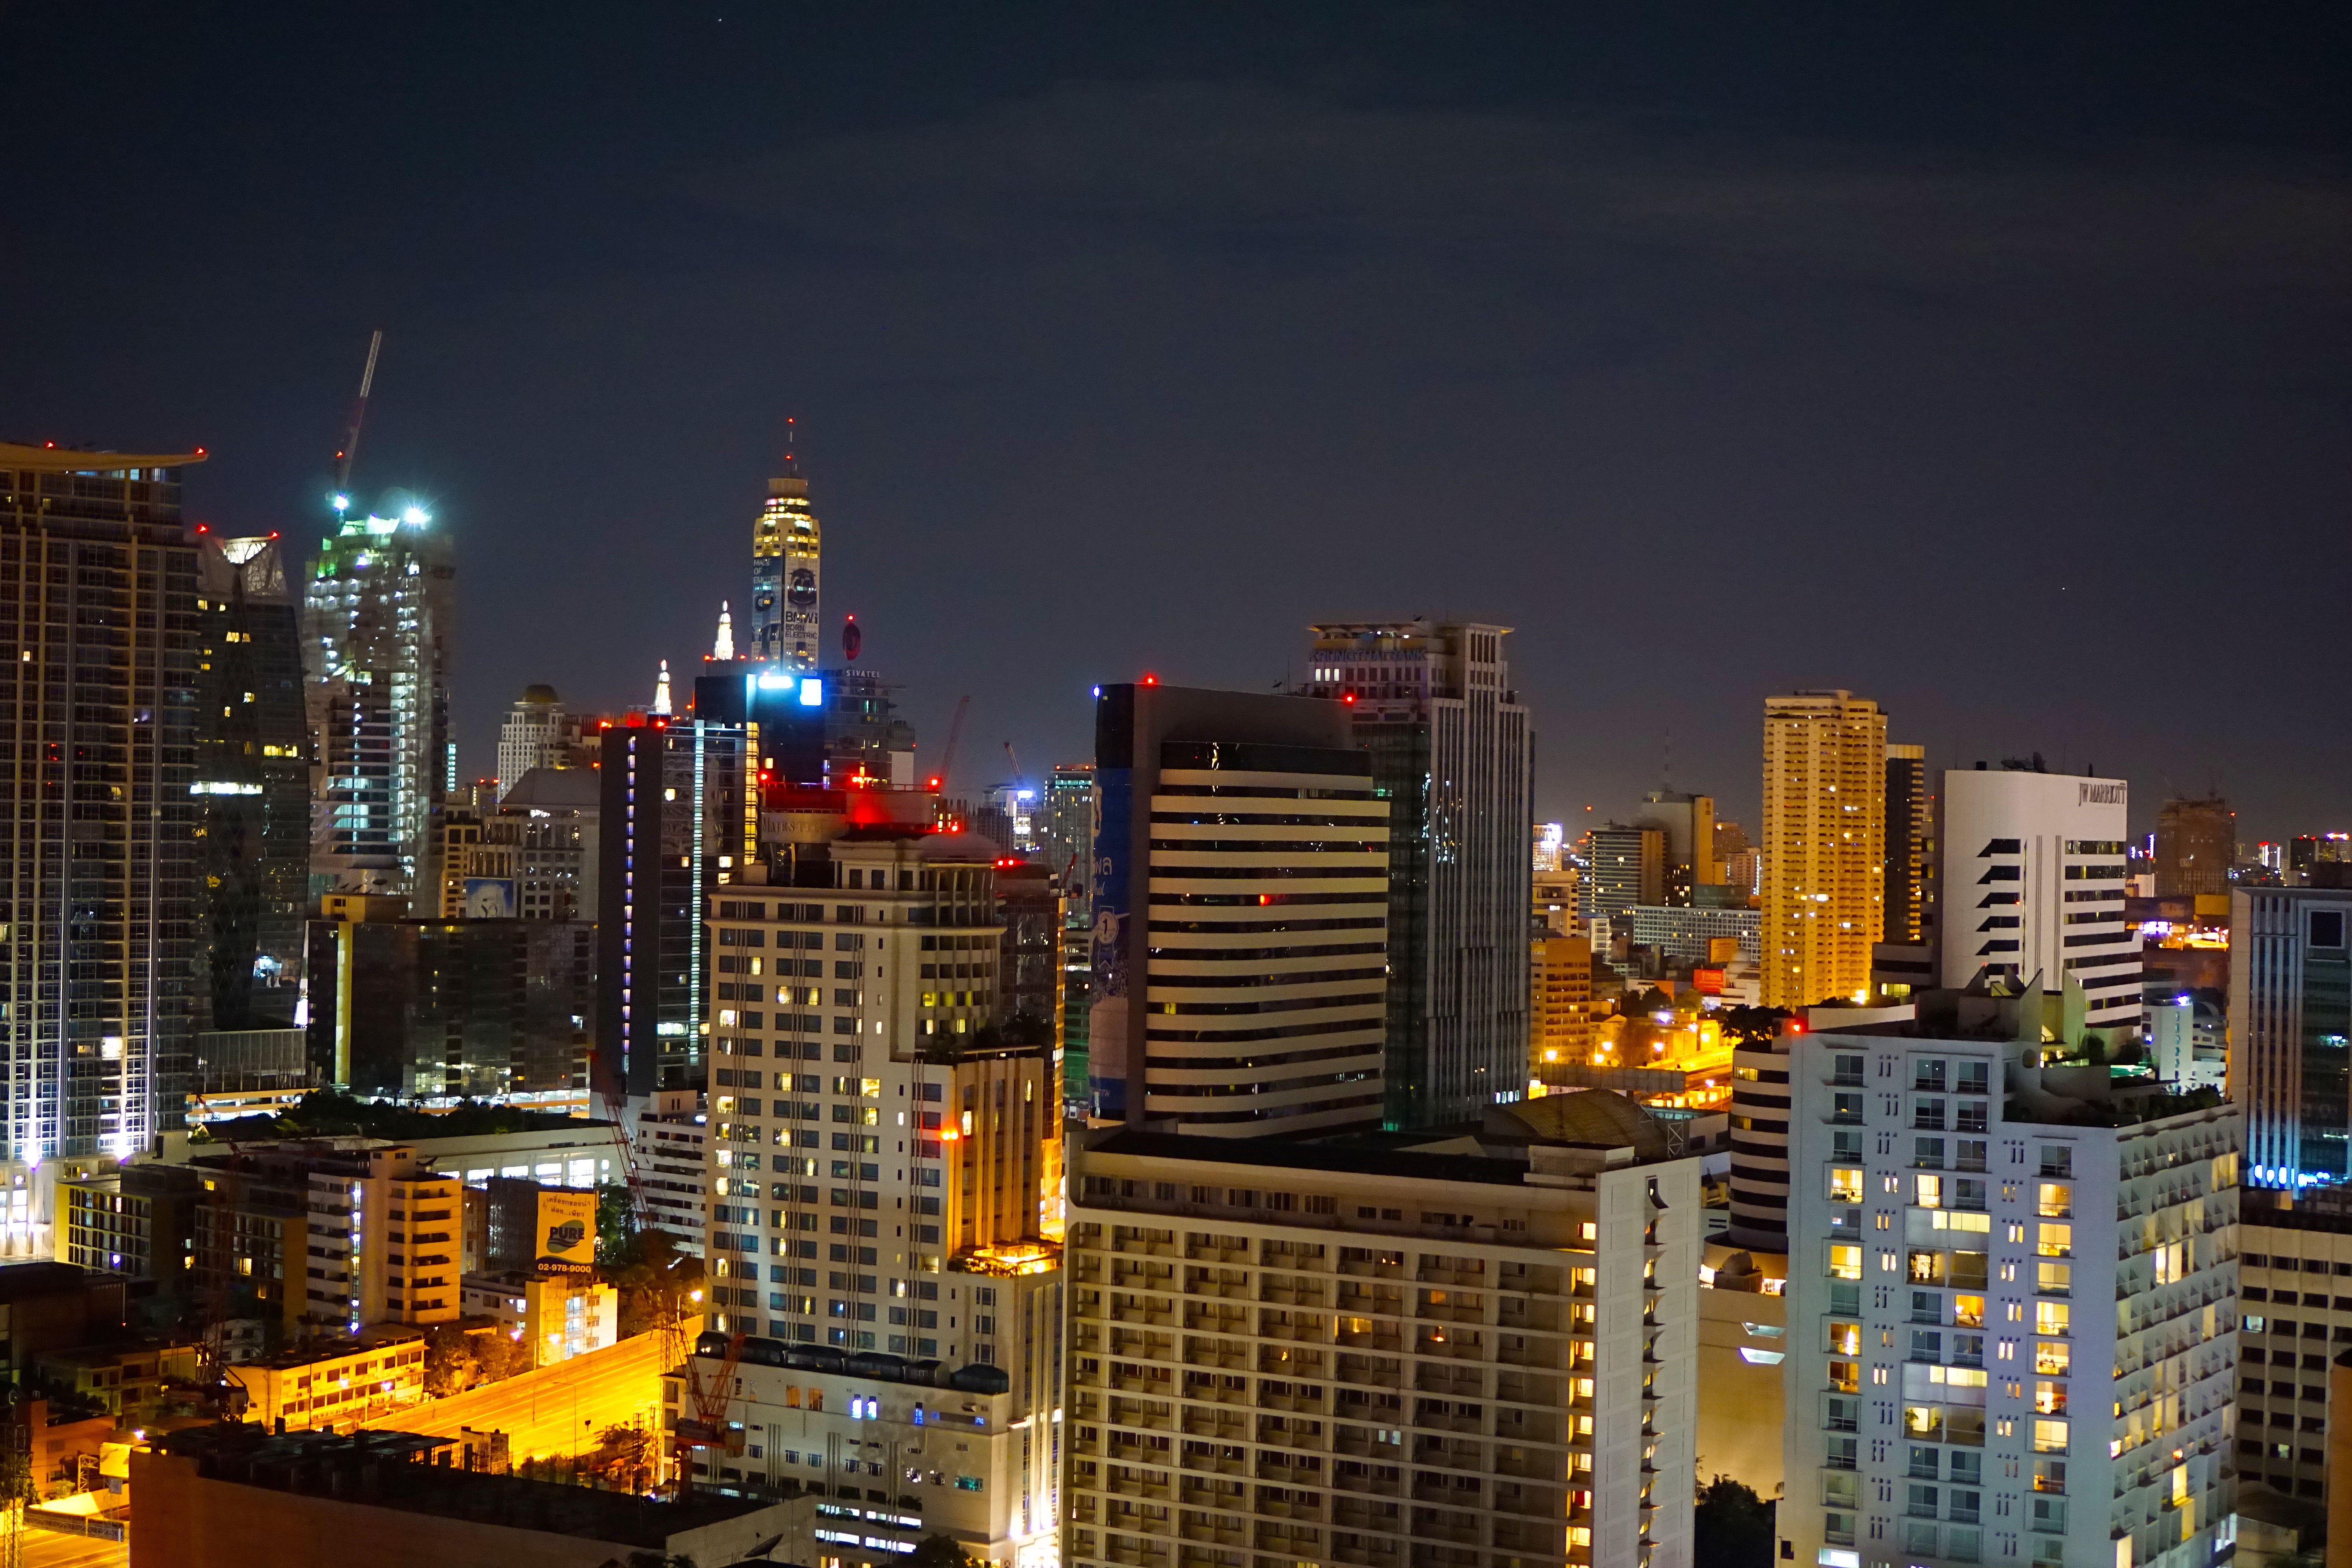
horizon, skyline, night, city, skyscraper, cityscape, downtown, dusk, evening, landmark, tower block, skyscrapers, buildings, towers, bangkok, lit, metropolis, neighbourhood, night life, urban area, geographical feature, human settlement, metropolitan area